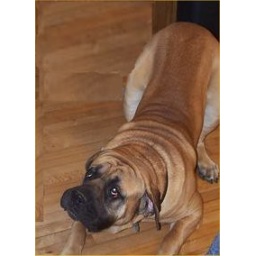
my SIster's dog romeo.He a big old baby..Sit's in chair watching ty just like us..AmaZing to sie